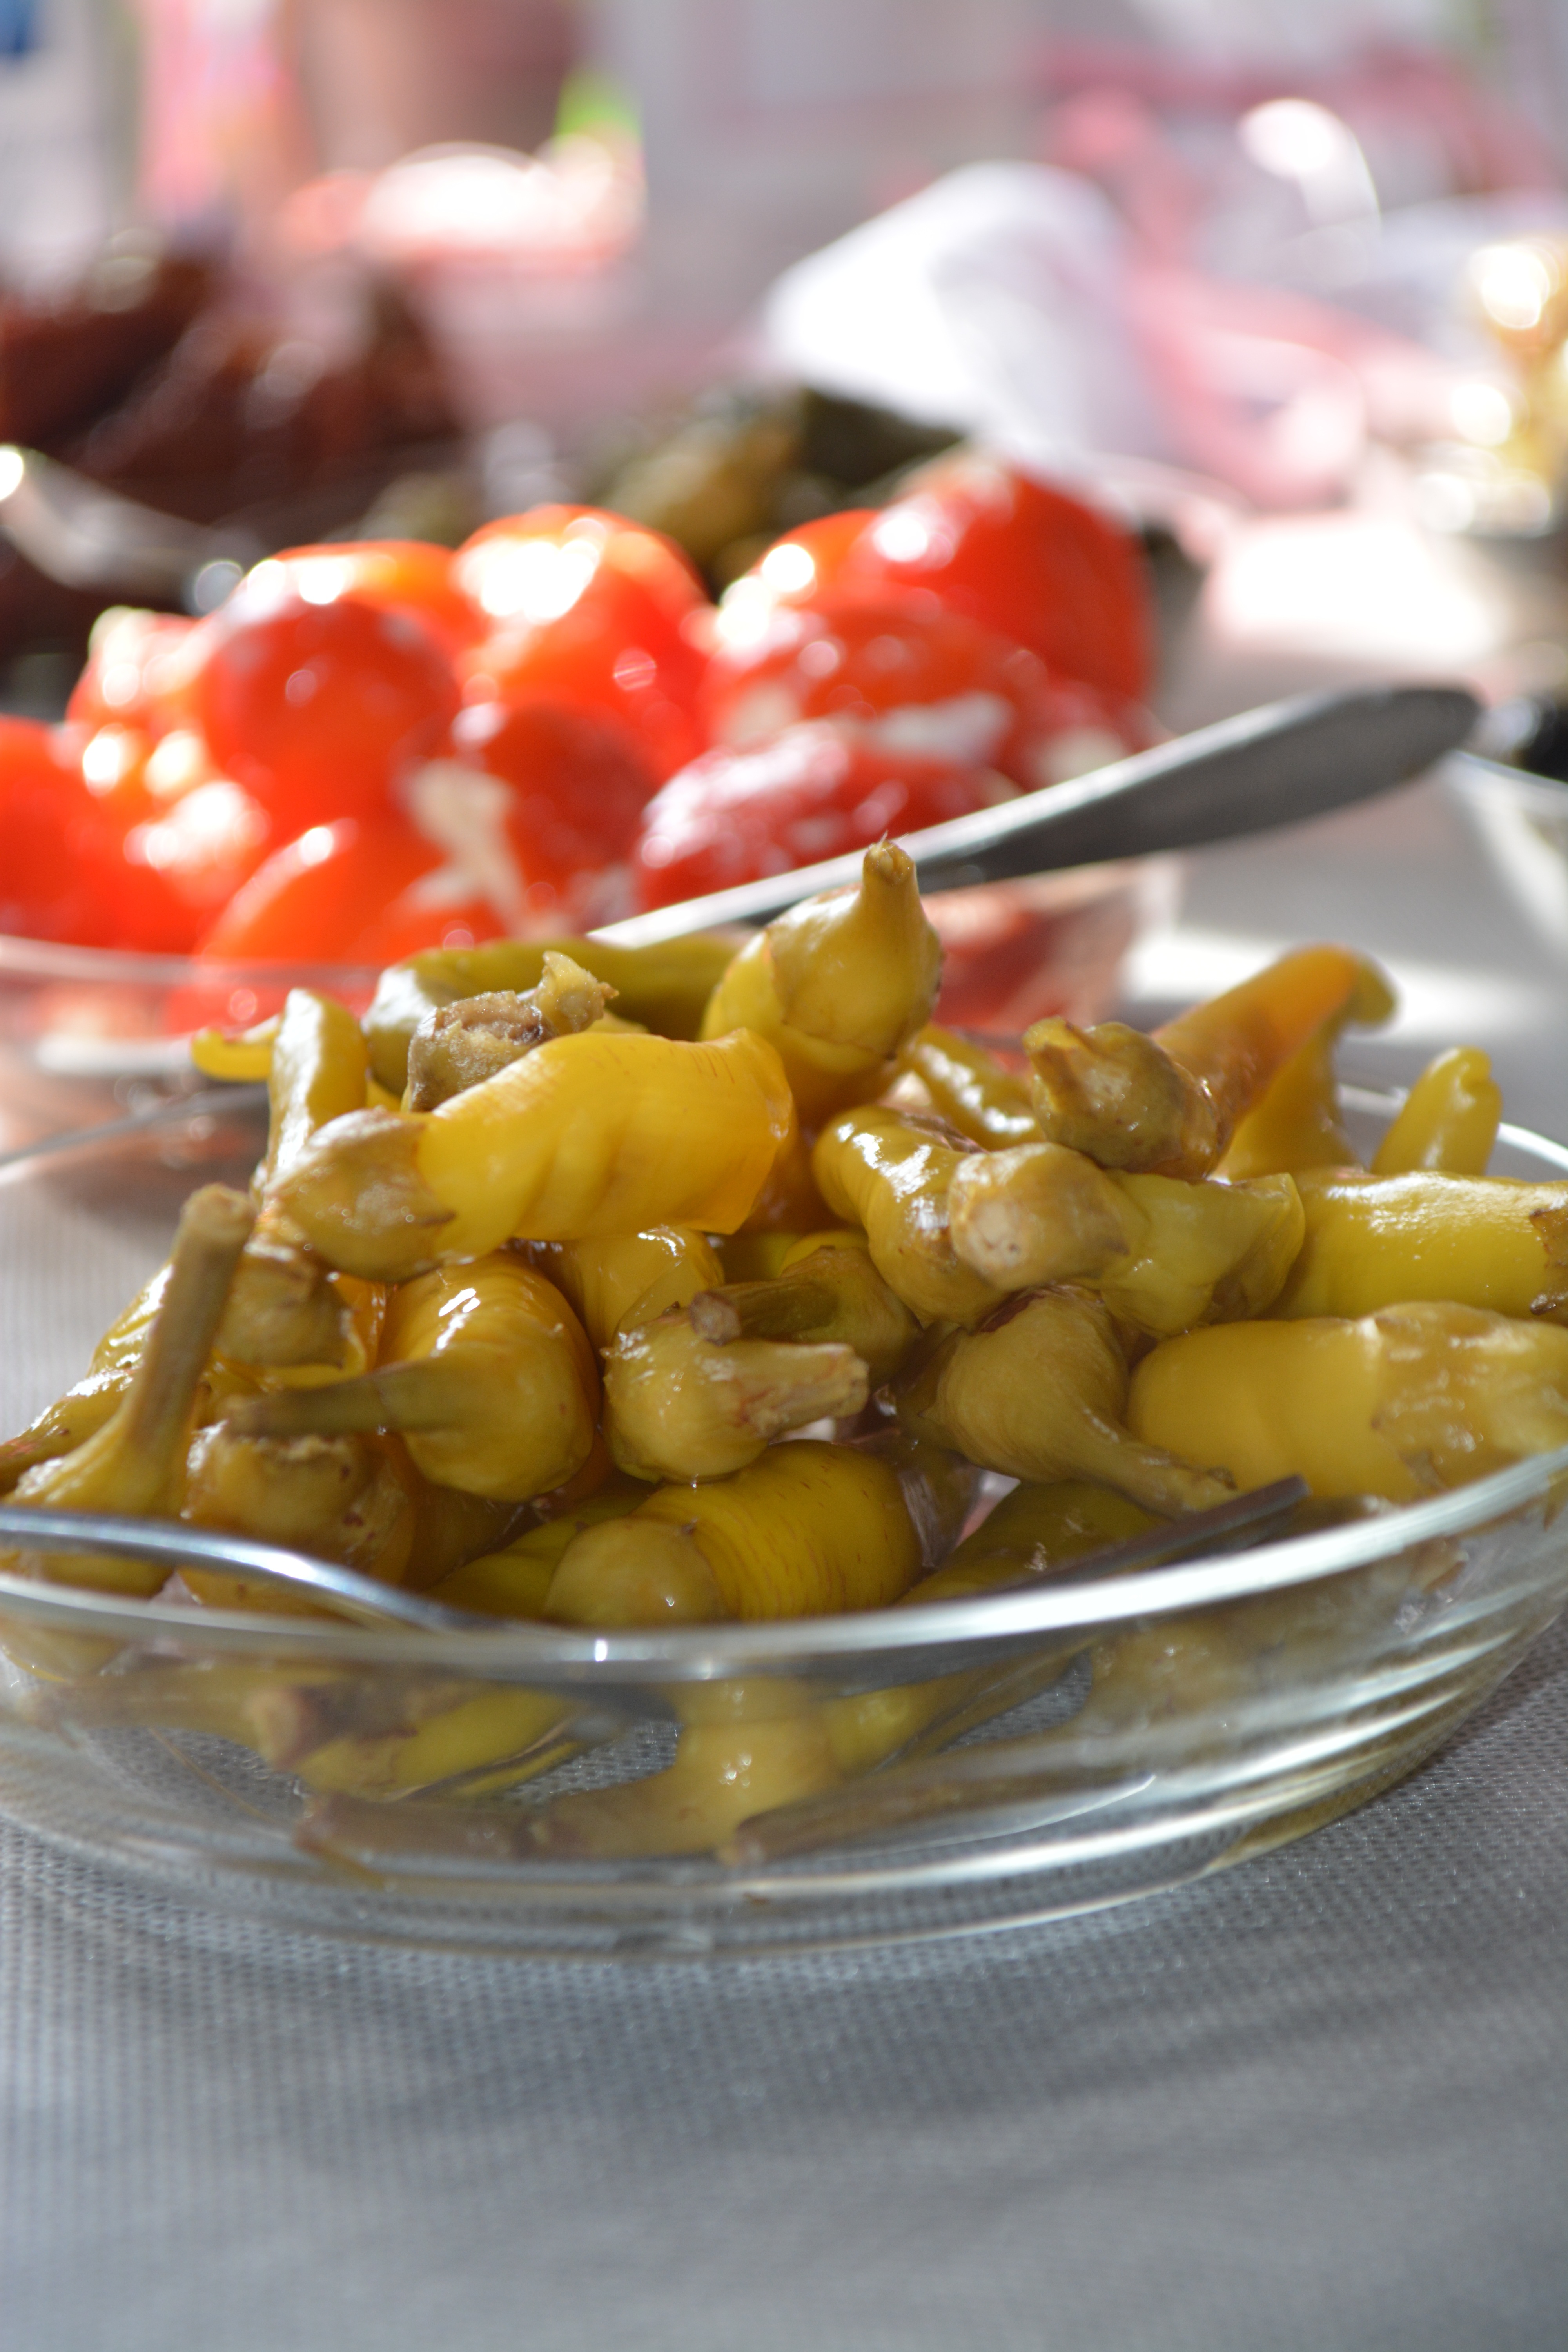
plant, fruit, dish, meal, food, green, produce, vegetable, eat, cuisine, shell, pepperoni, flowering plant, anti pasti, land plant